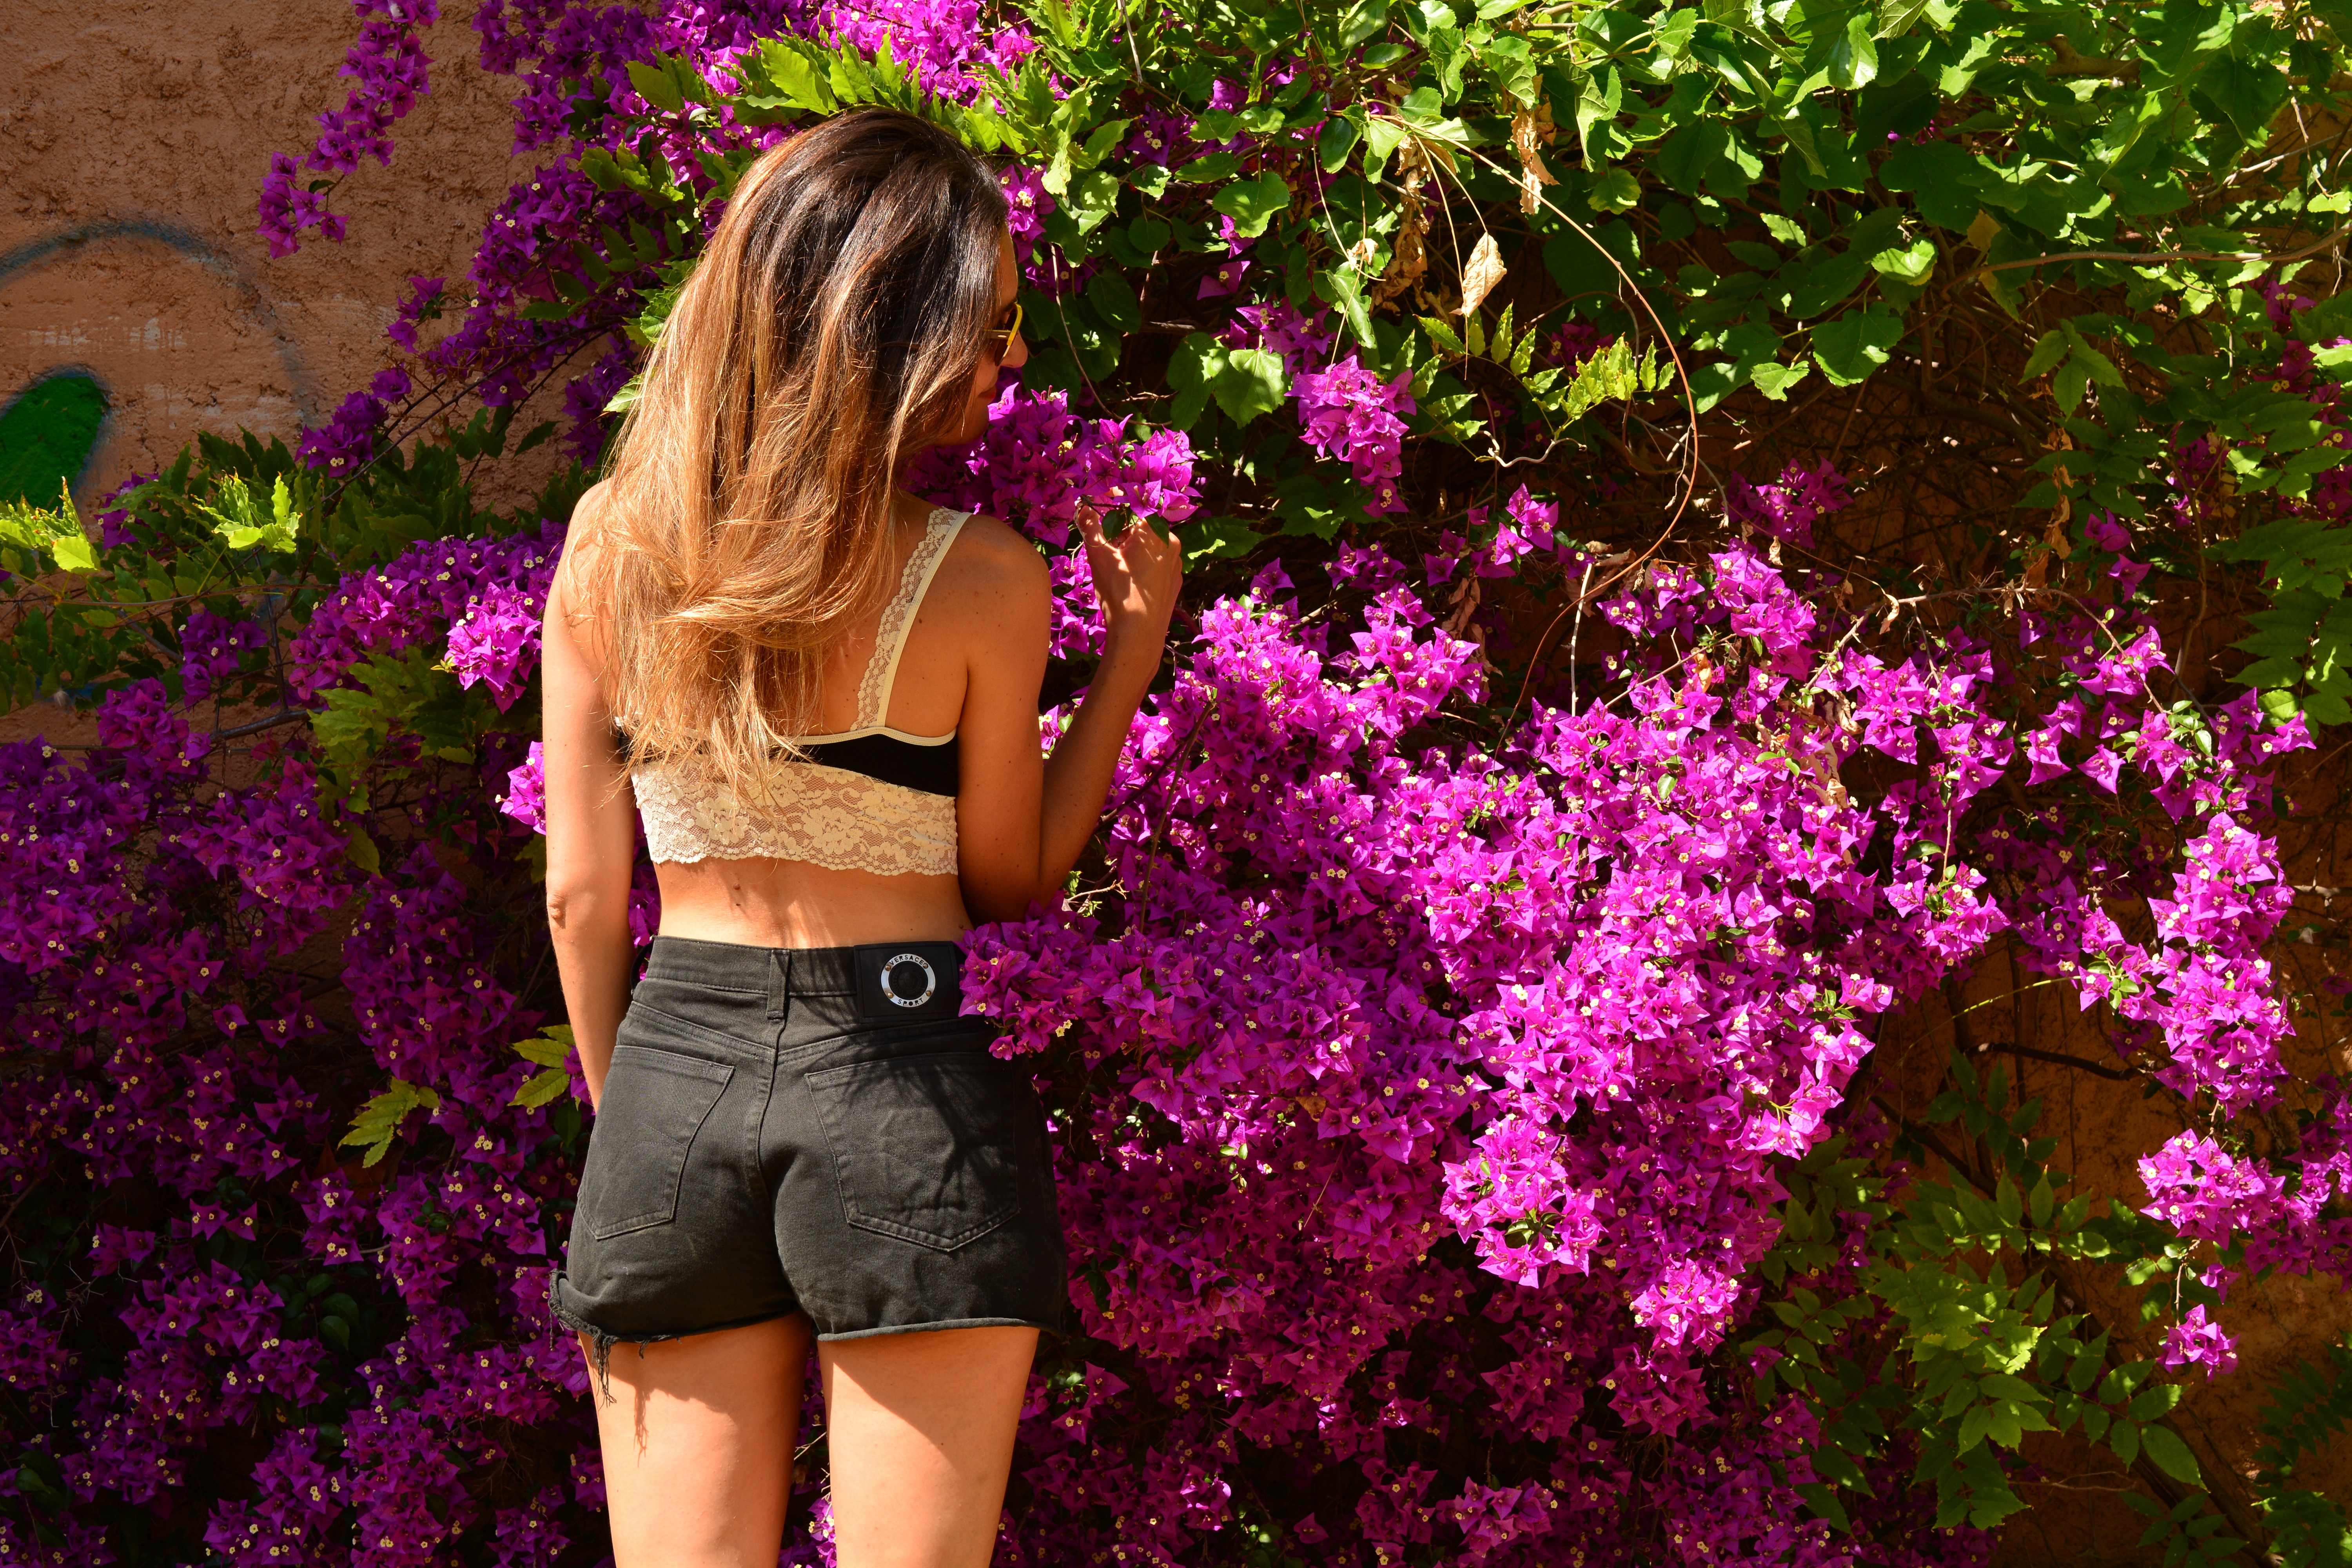
landscape, nature, path, grass, outdoor, silhouette, blossom, light, plant, sunshine, sun, sunset, countryside, sunlight, fall, flower, purple, summer, europe, spring, reflection, scenic, natural, park, lace, scenery, black, colorful, garden, pink, flora, season, bikini, sunflower, plants, flowers, sunny, lovely, shrub, seasonal, smell, beauty, day, scene, solstice, underwear, top, midsummer, bra, flowering plant, land plant